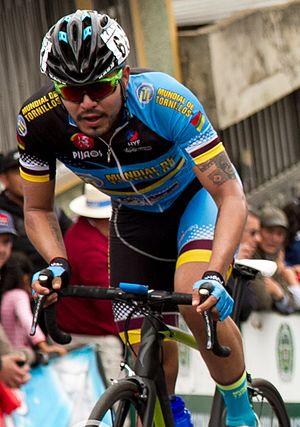
Félix Barón en plein effort lors de la course en ligne Élite des Championnats de Colombie 2016.
Félix Alejandro Barón Castillo, né le 7 novembre 1991 à Zipaquirá, est un coureur cycliste colombien. Il est membre de l'équipe Illuminate.